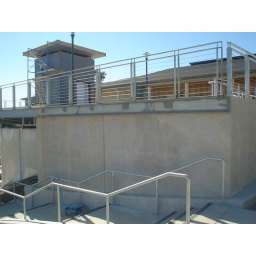
Cabrillo College, new SAC building area in construction. Giant, boring wall area is prime mural material.